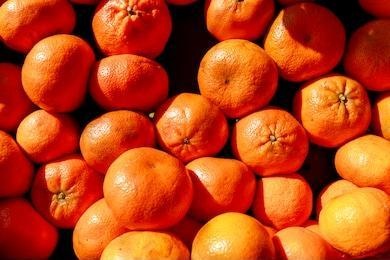
Label: mandarine